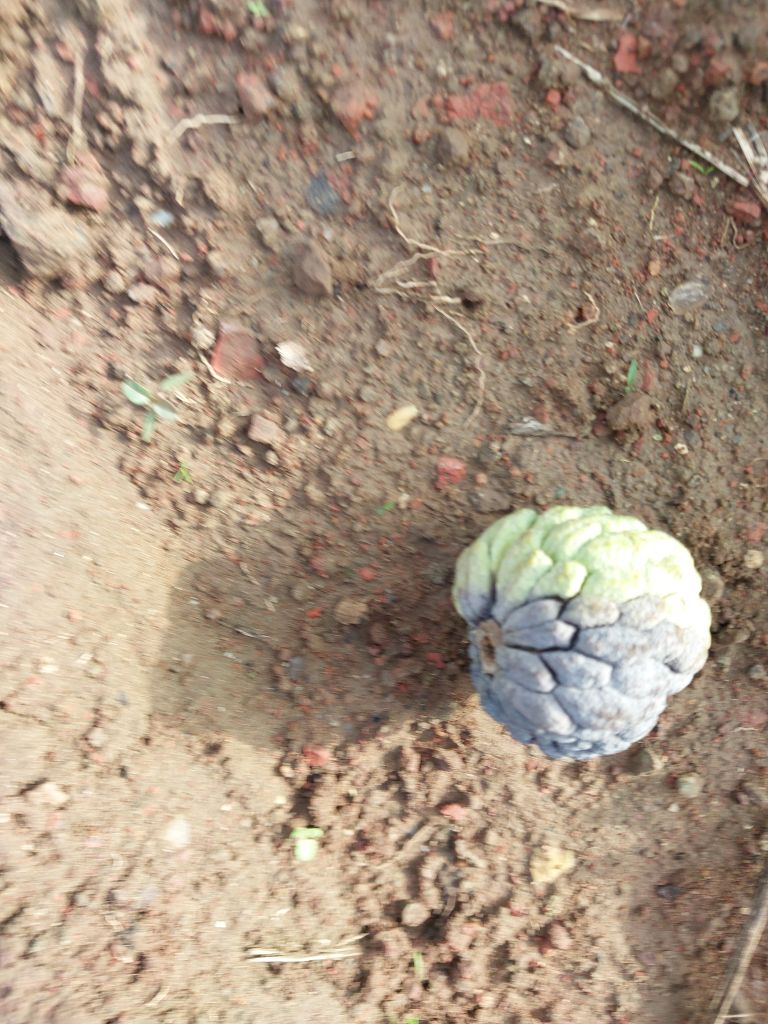
Disease label: Blank Canker